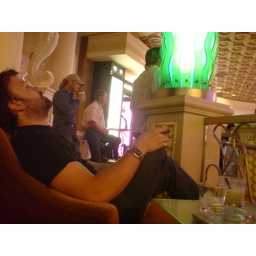
the sea horse bar next to the pussycat dolls in Ceasers palace